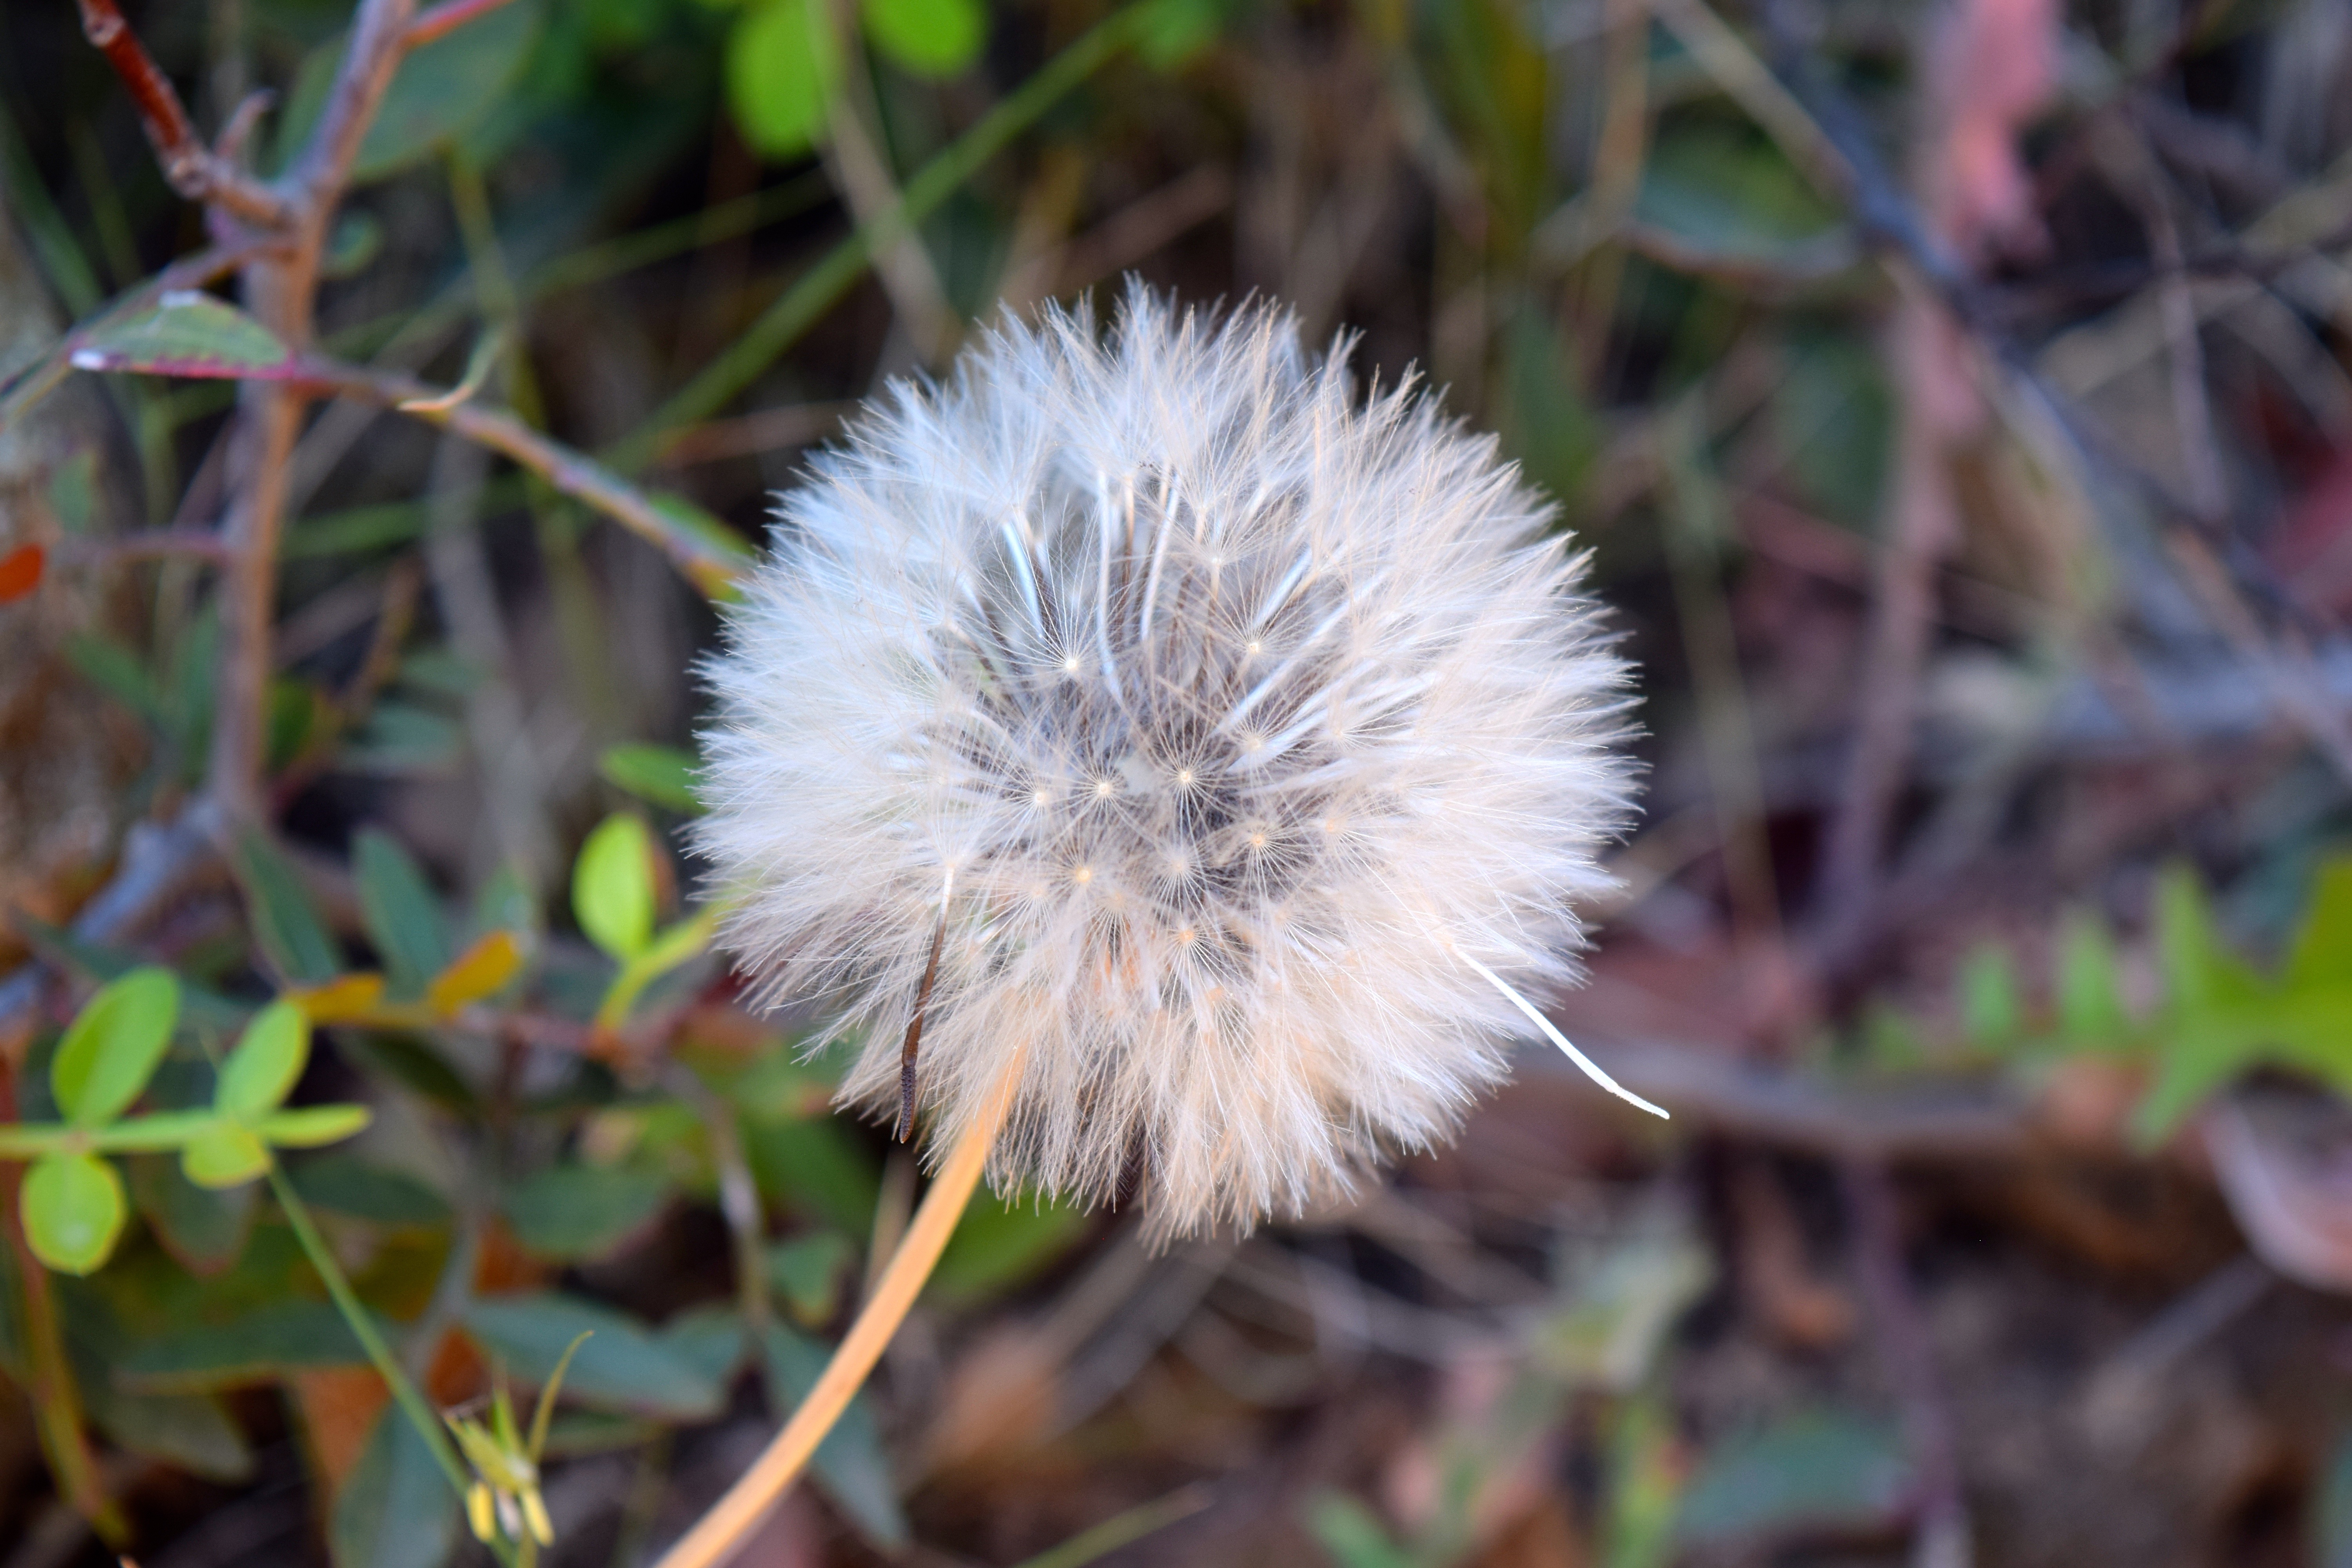
nature, grass, plant, dandelion, flower, spring, autumn, botany, close, flora, fauna, wildflower, seeds, thistle, macro photography, flying seeds, flowering plant, daisy family, land plant, thorns spines and prickles